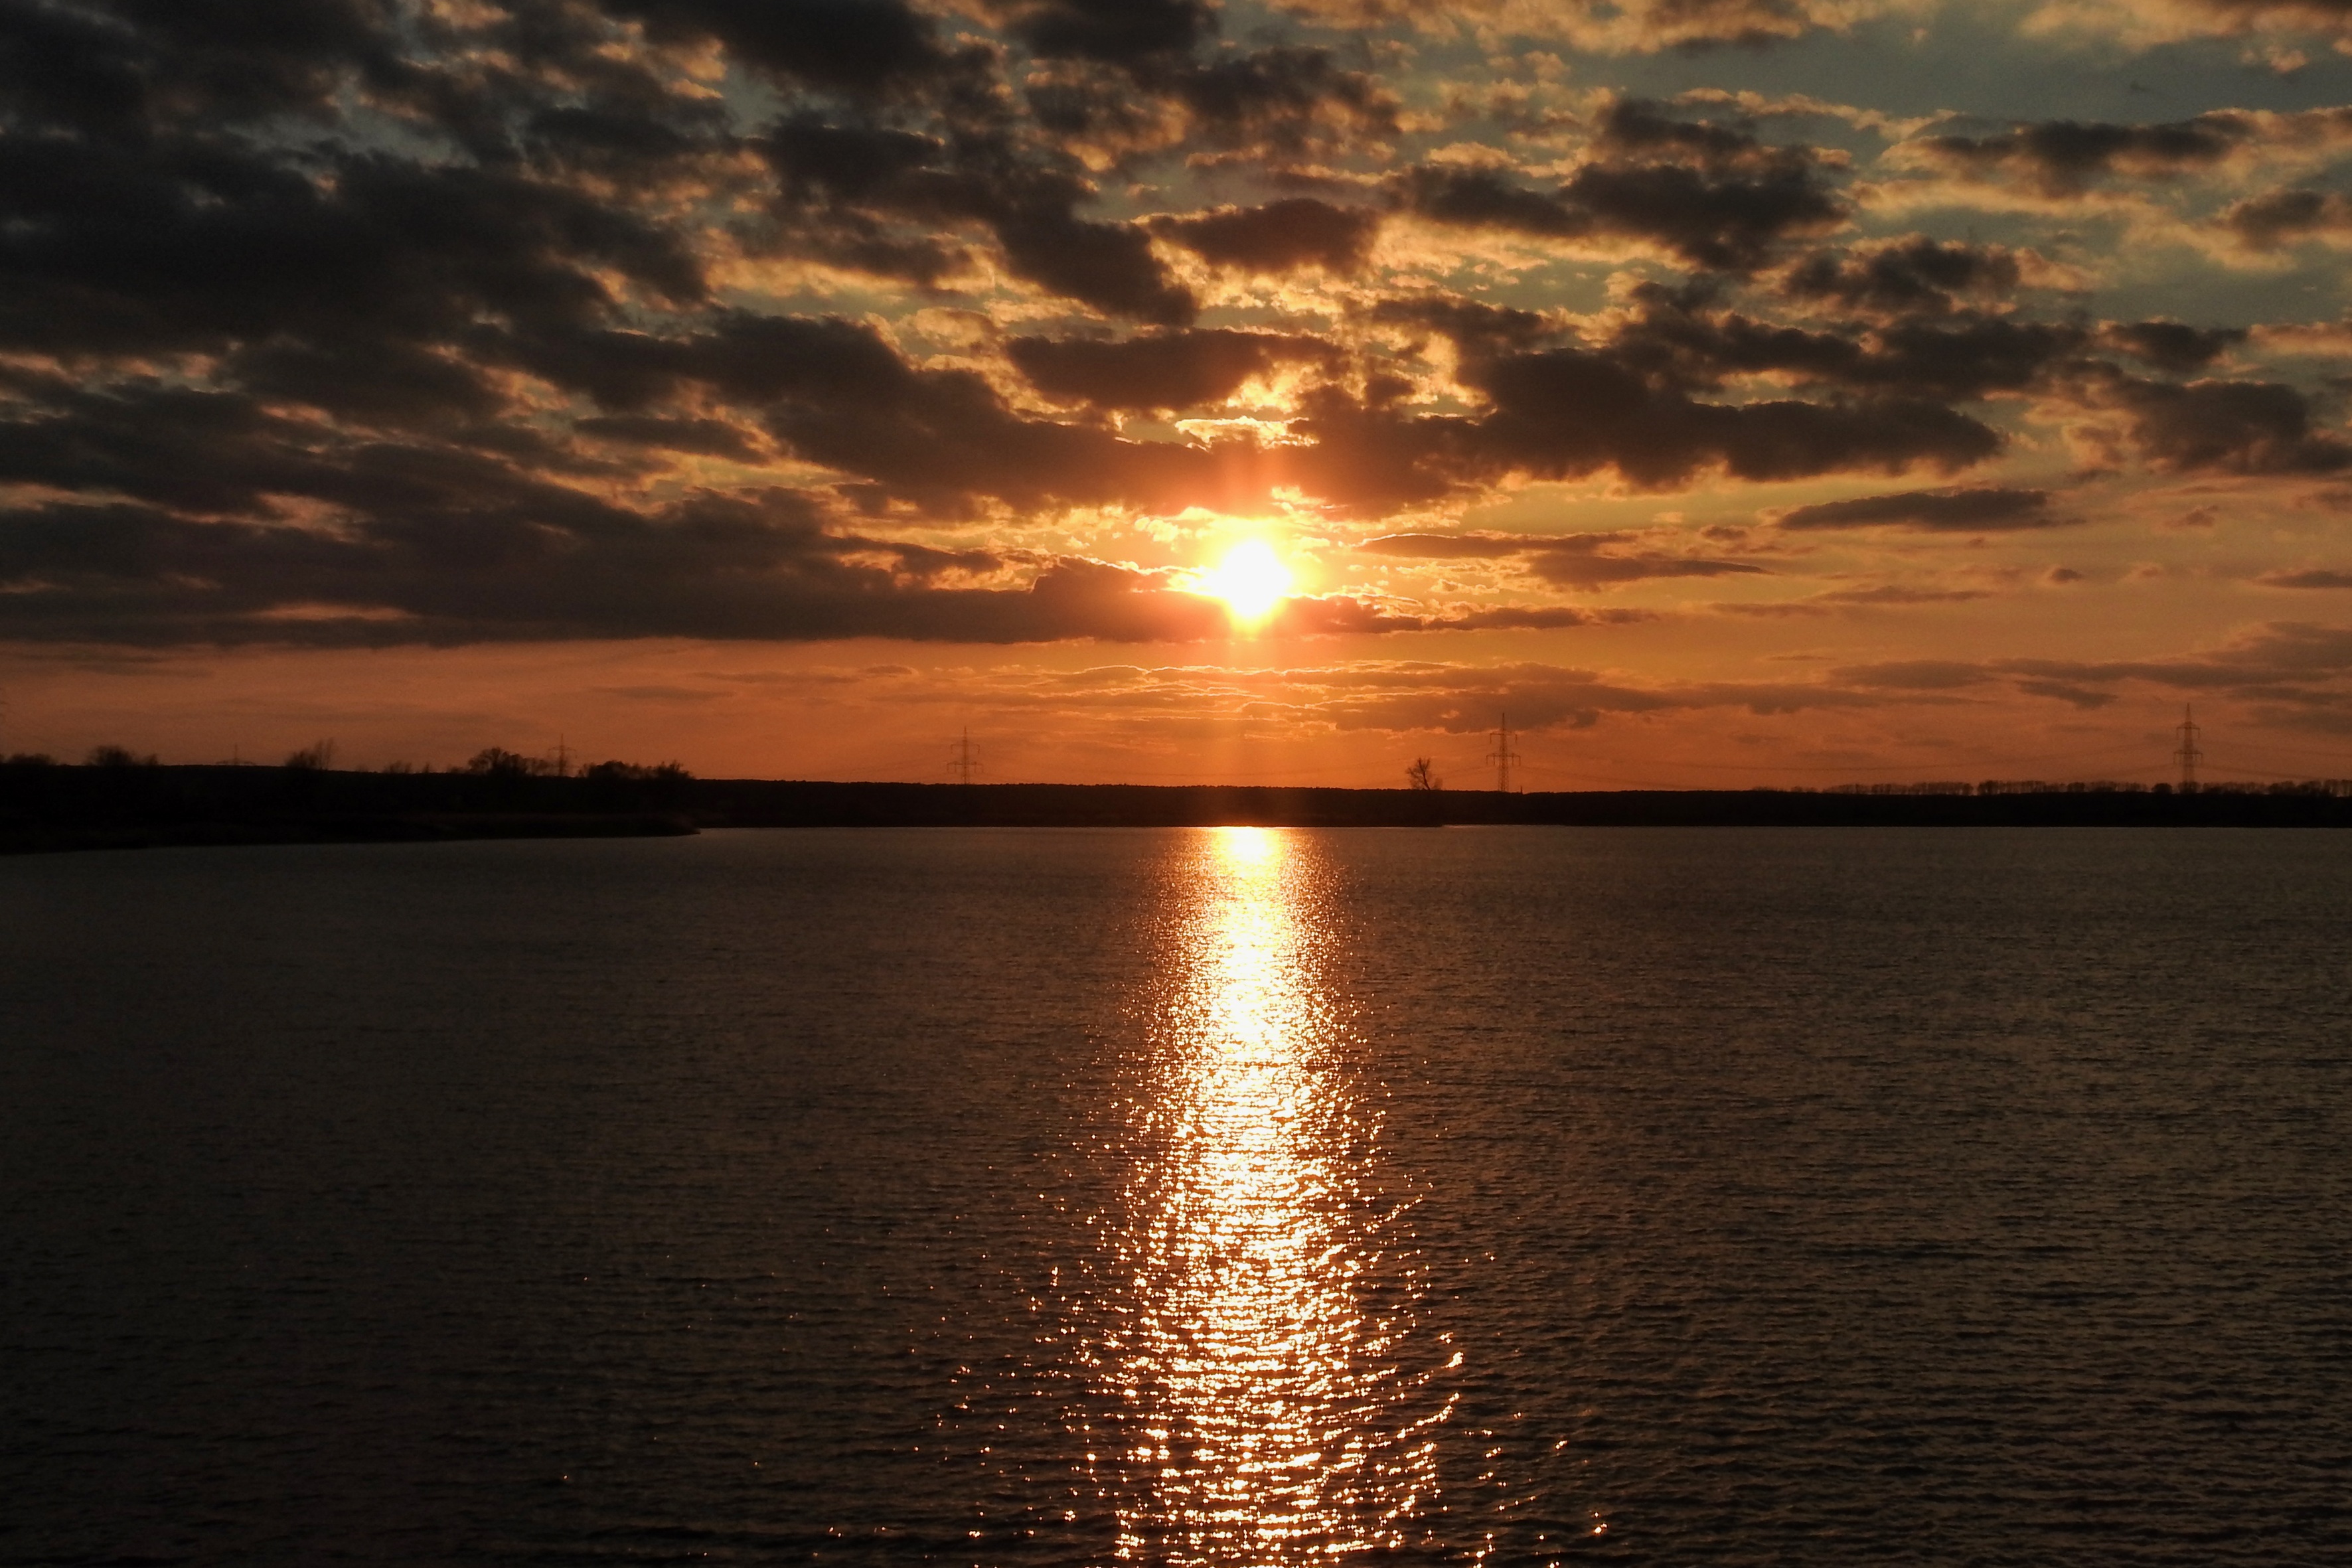
sea, horizon, cloud, sky, sun, sunrise, sunset, sunlight, morning, lake, dawn, dusk, evening, reflection, clouds, abendstimmung, afterglow, evening sky